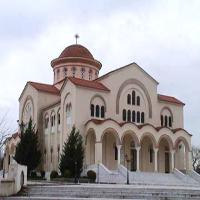
Weather: cloudy or overcast